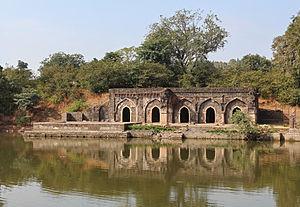
Le Rewa Kund à Mandu, Inde